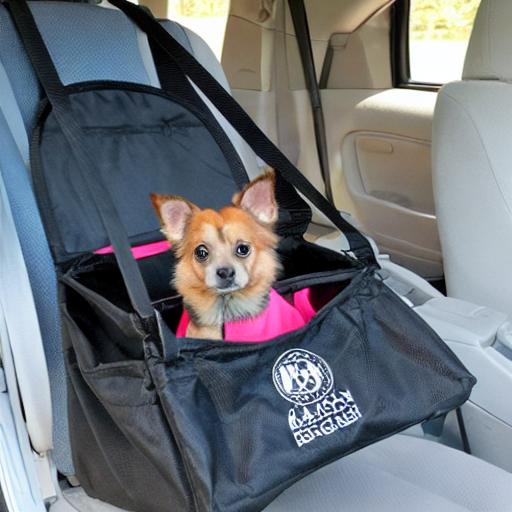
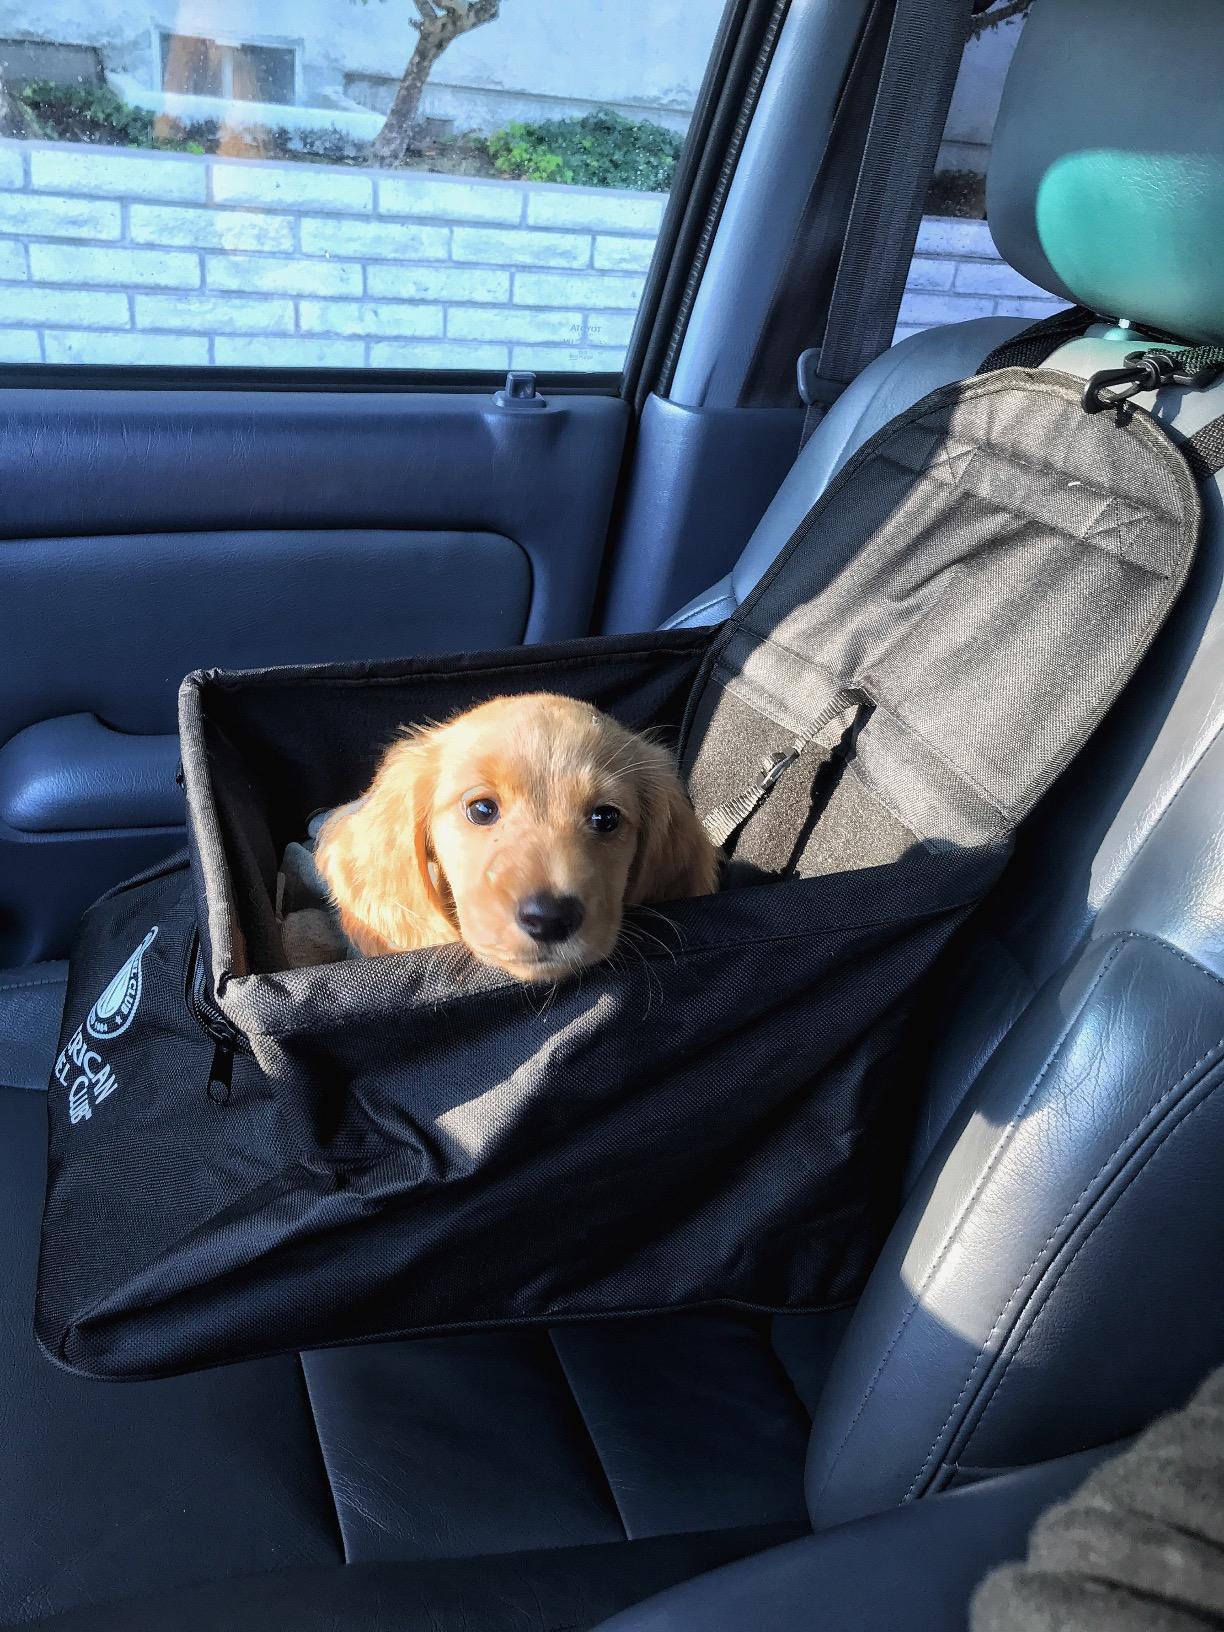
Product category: items_kennel
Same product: no